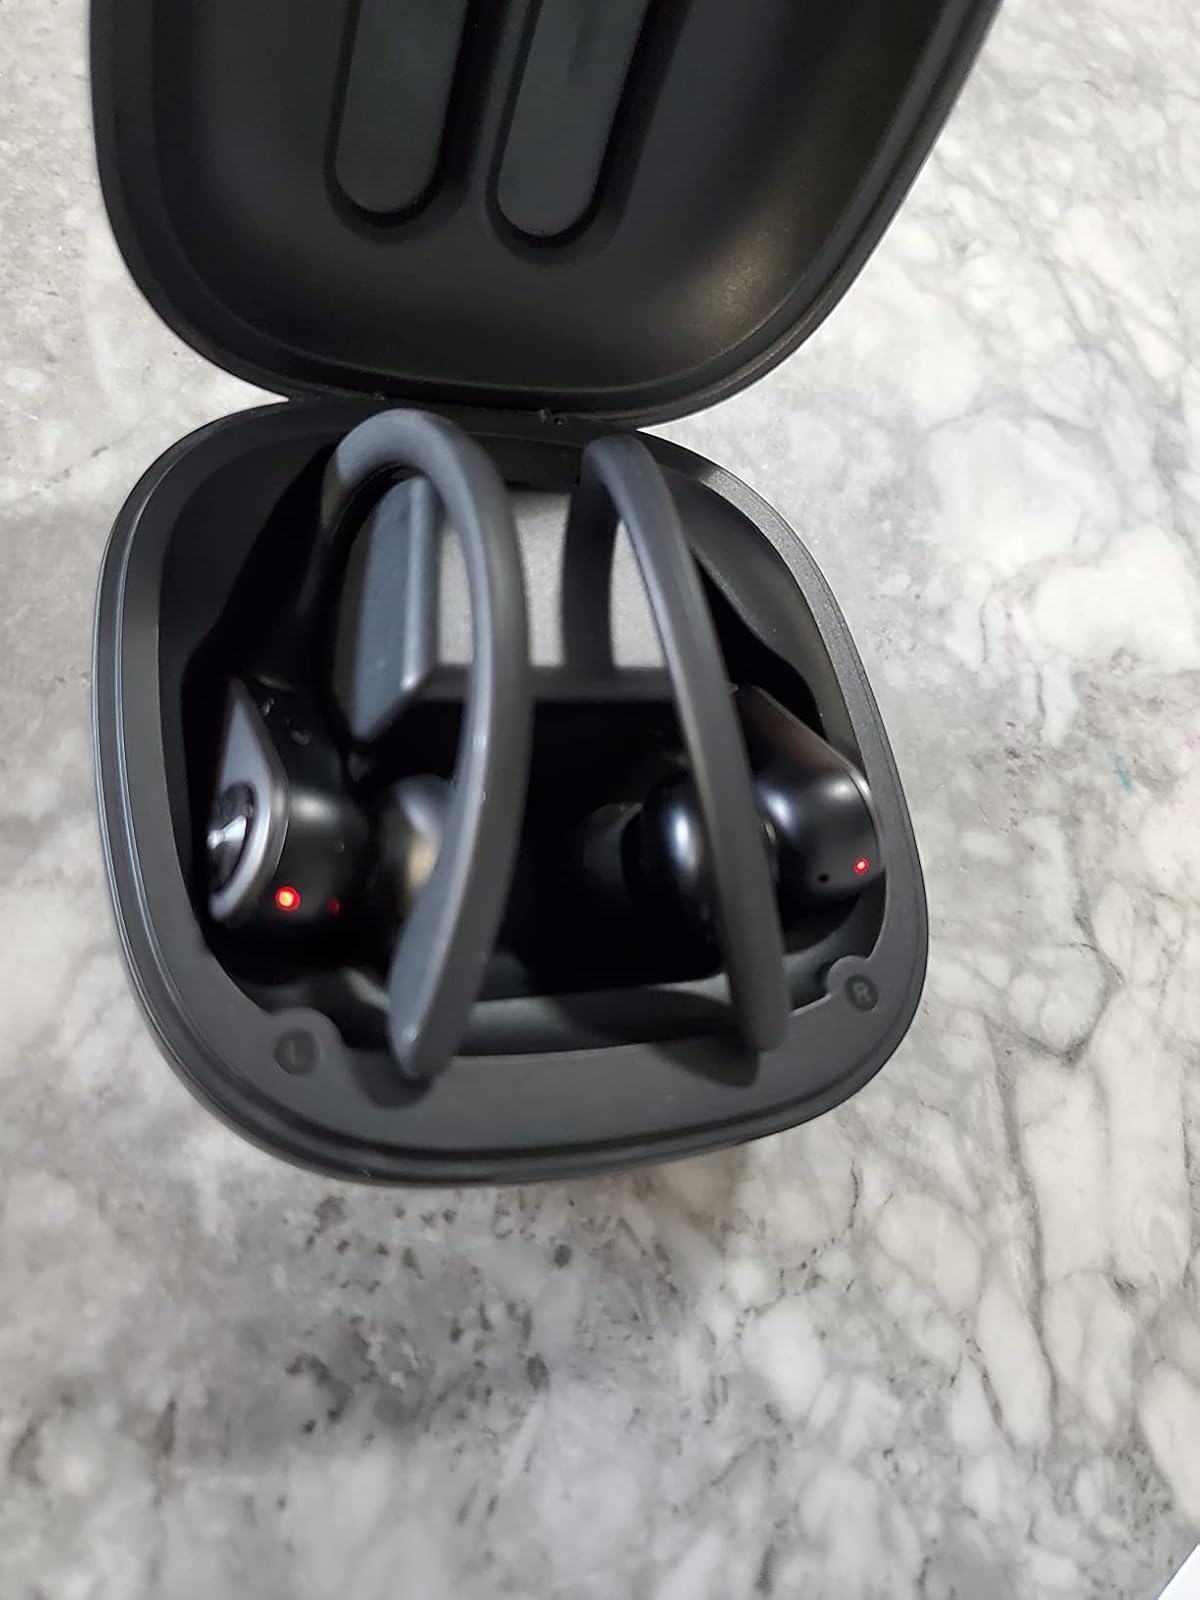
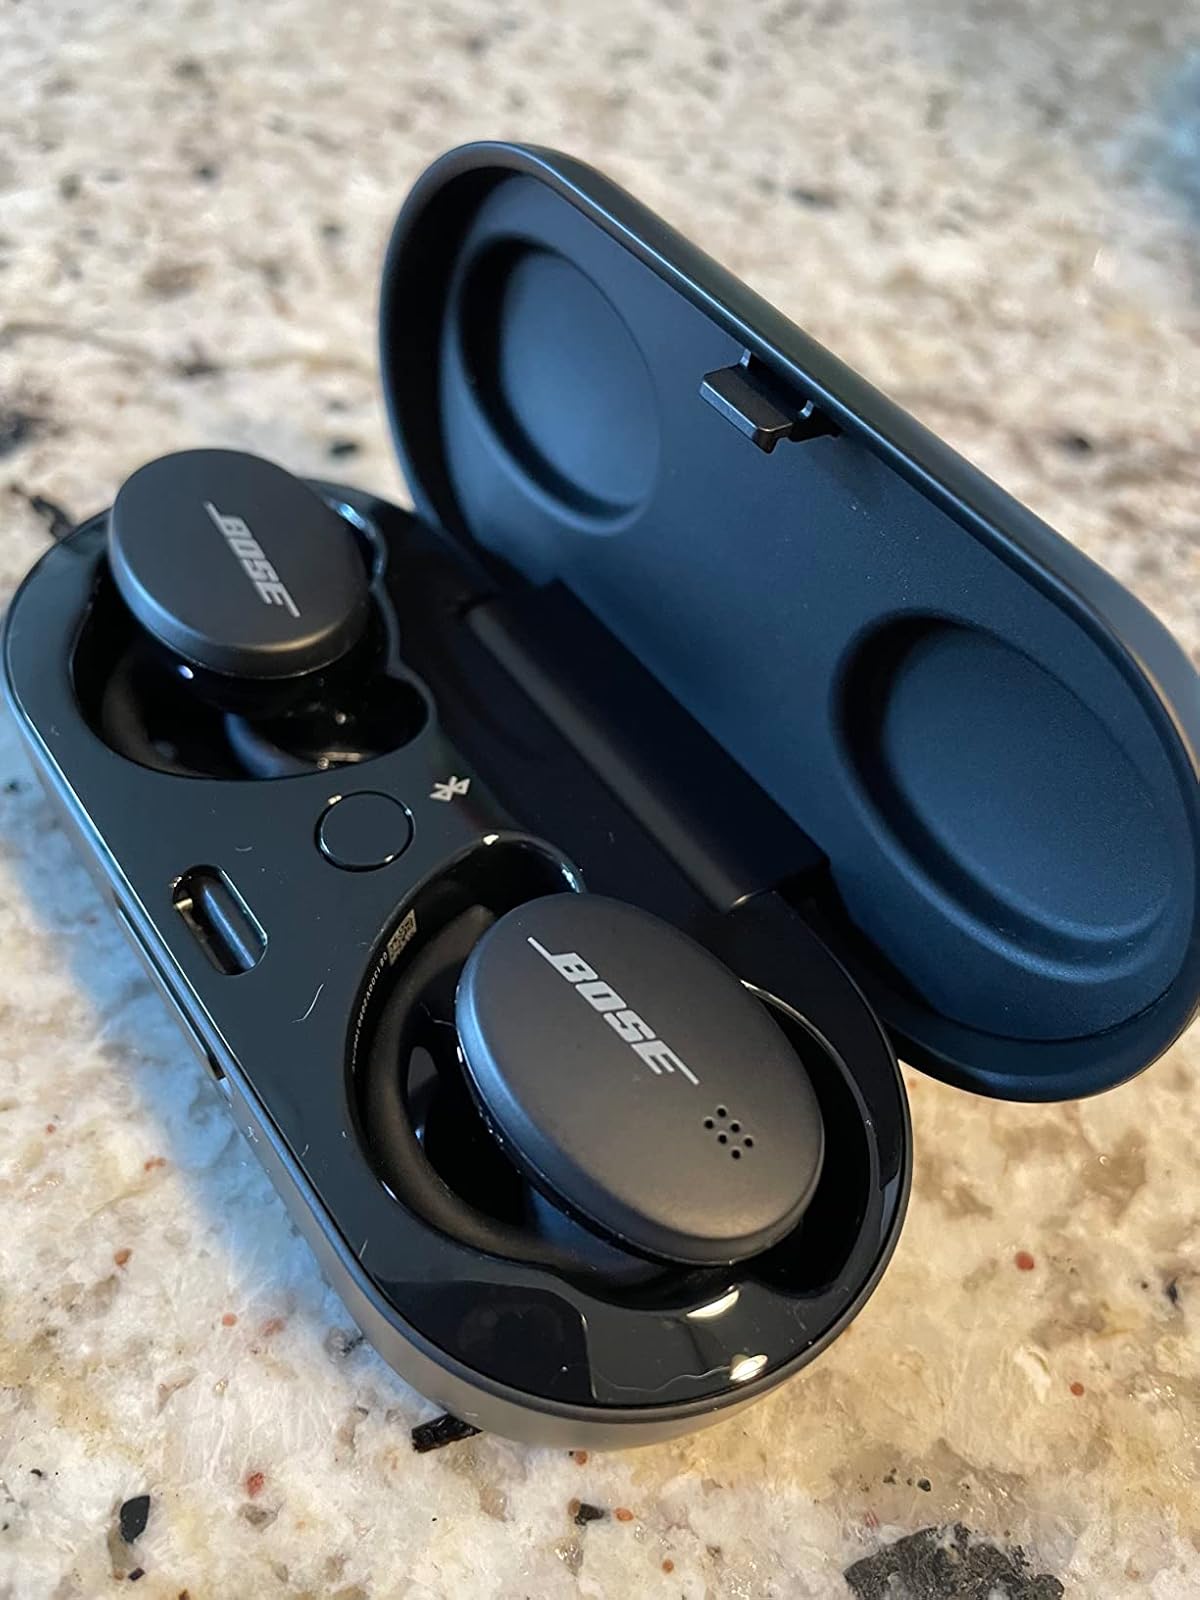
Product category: earbuds
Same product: no